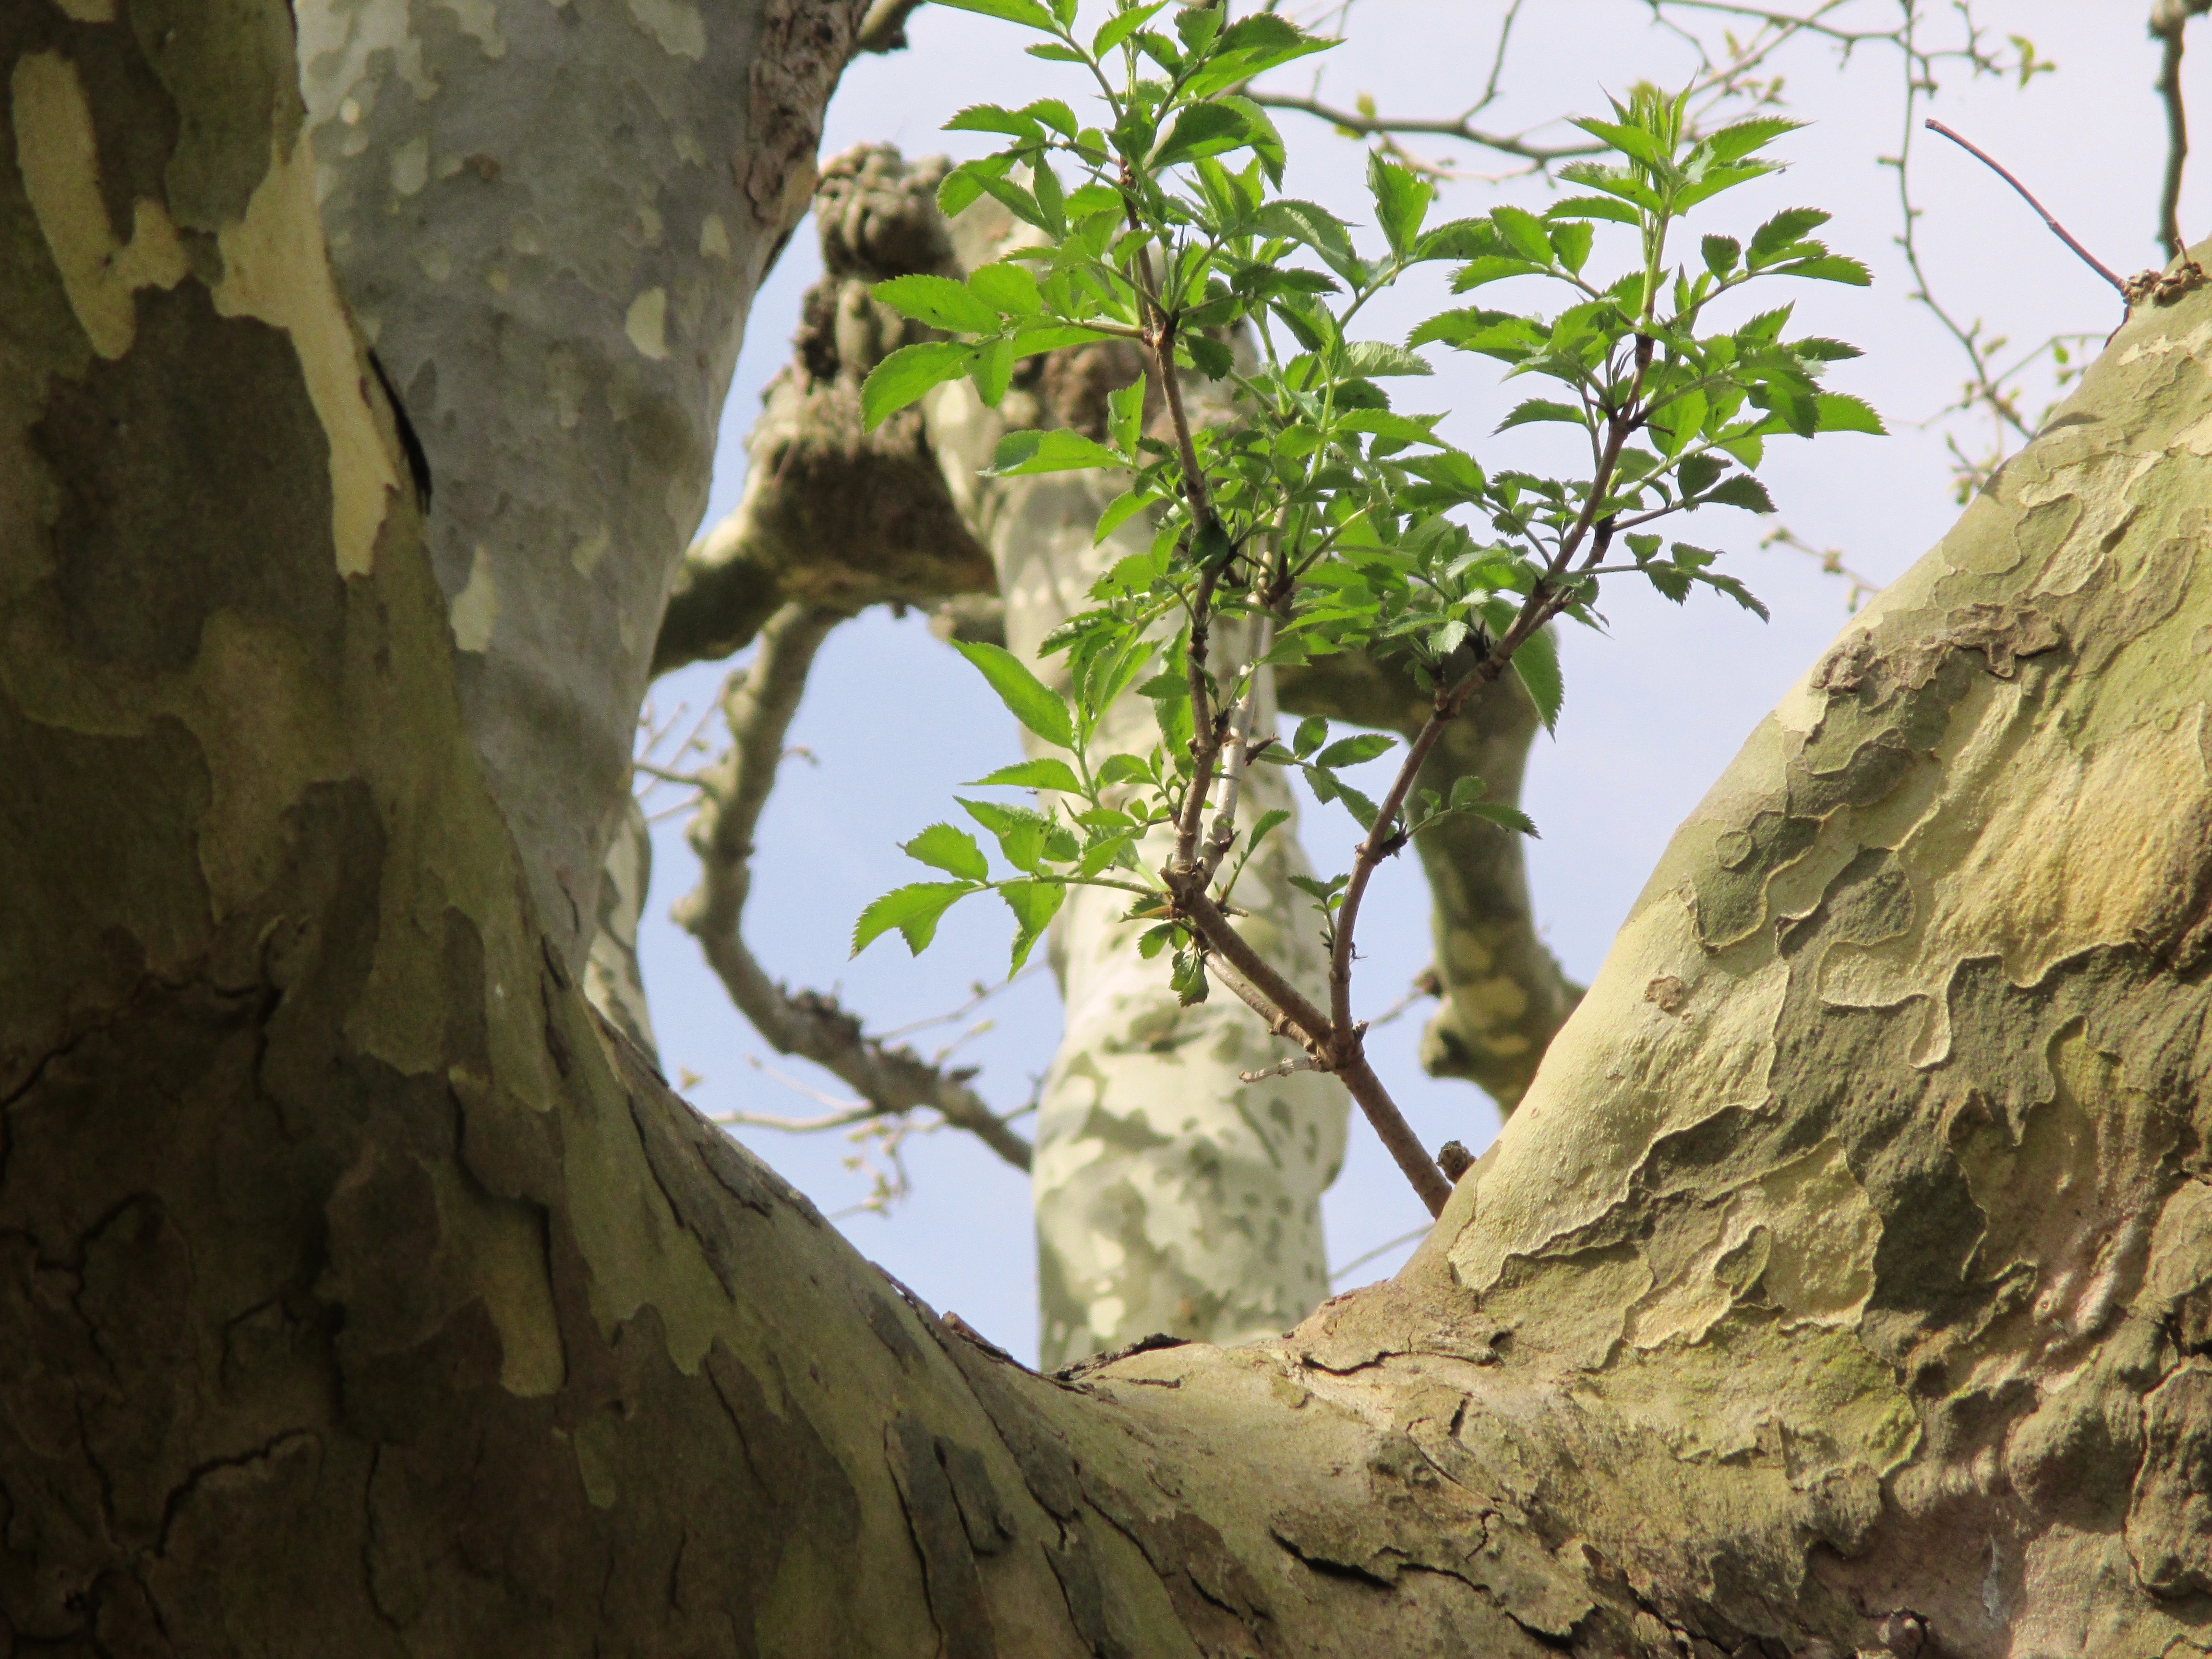
tree, rock, branch, bark, plane, formation, log, jungle, terrain, boy shoots, woody plant